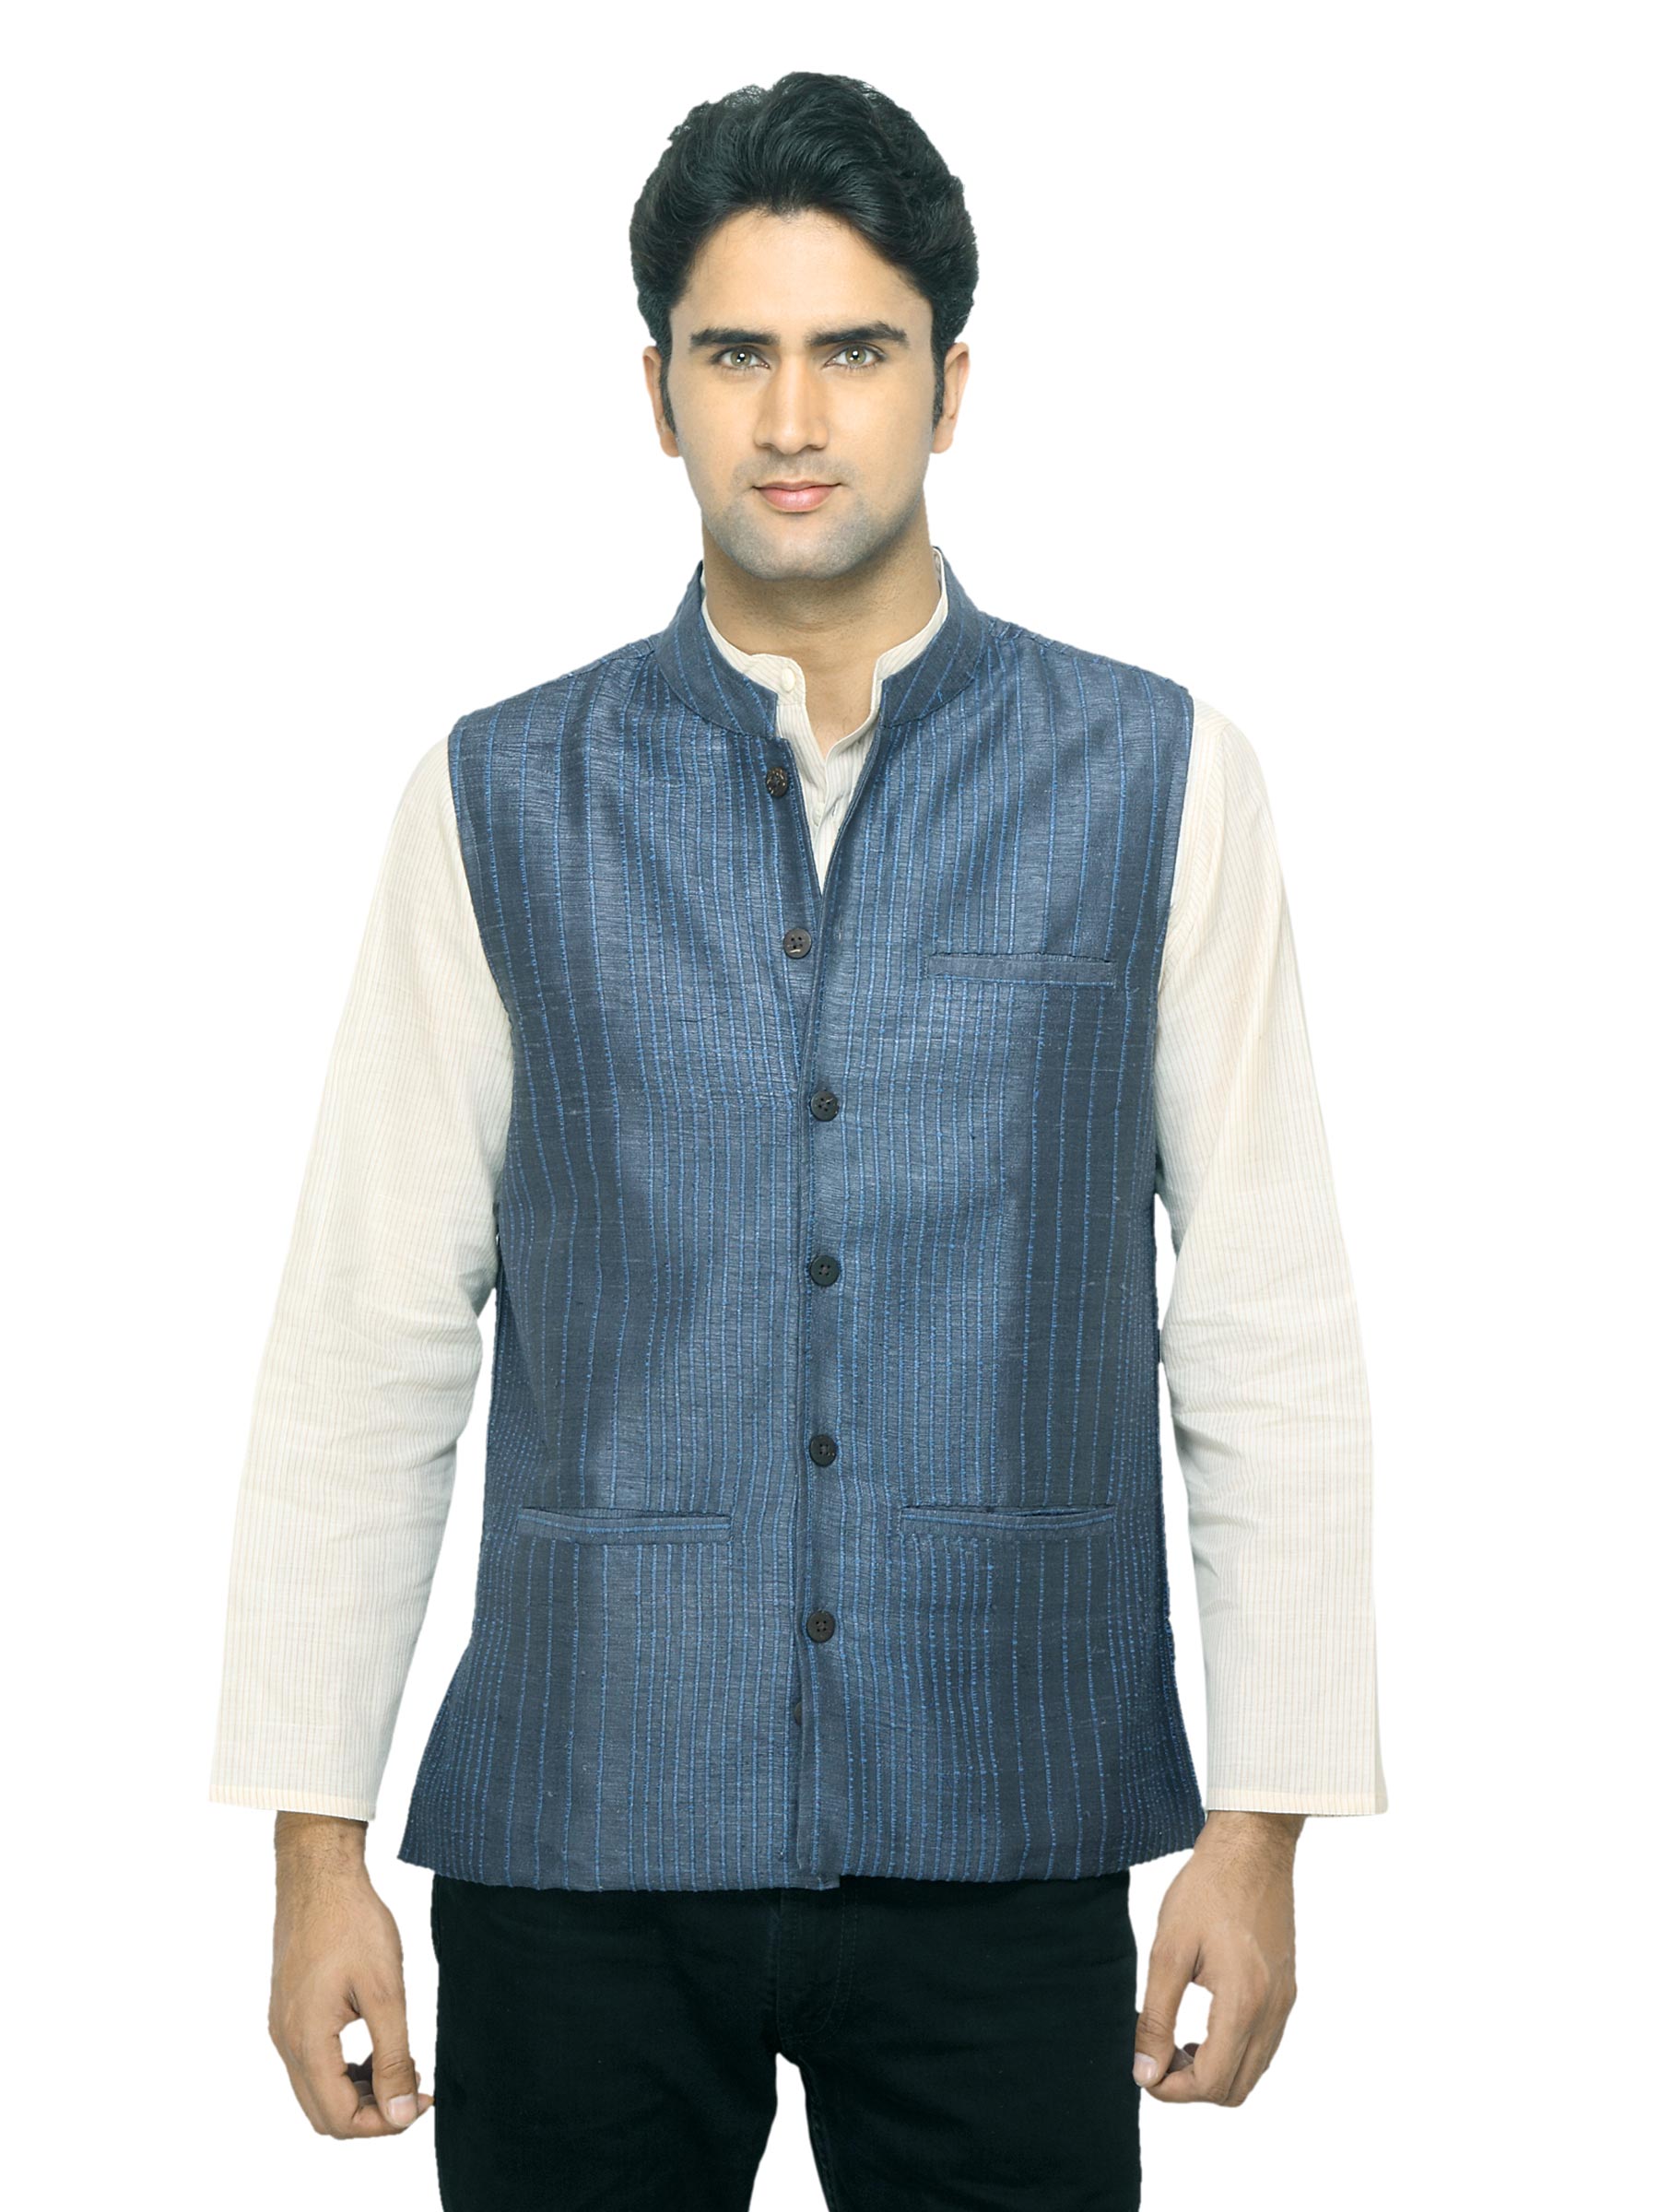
Fabindia Men Striped Blue Silk Sleeveless Jacket
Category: Apparel / Topwear / Nehru Jackets
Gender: Men
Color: Blue
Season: Summer 2012
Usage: Ethnic